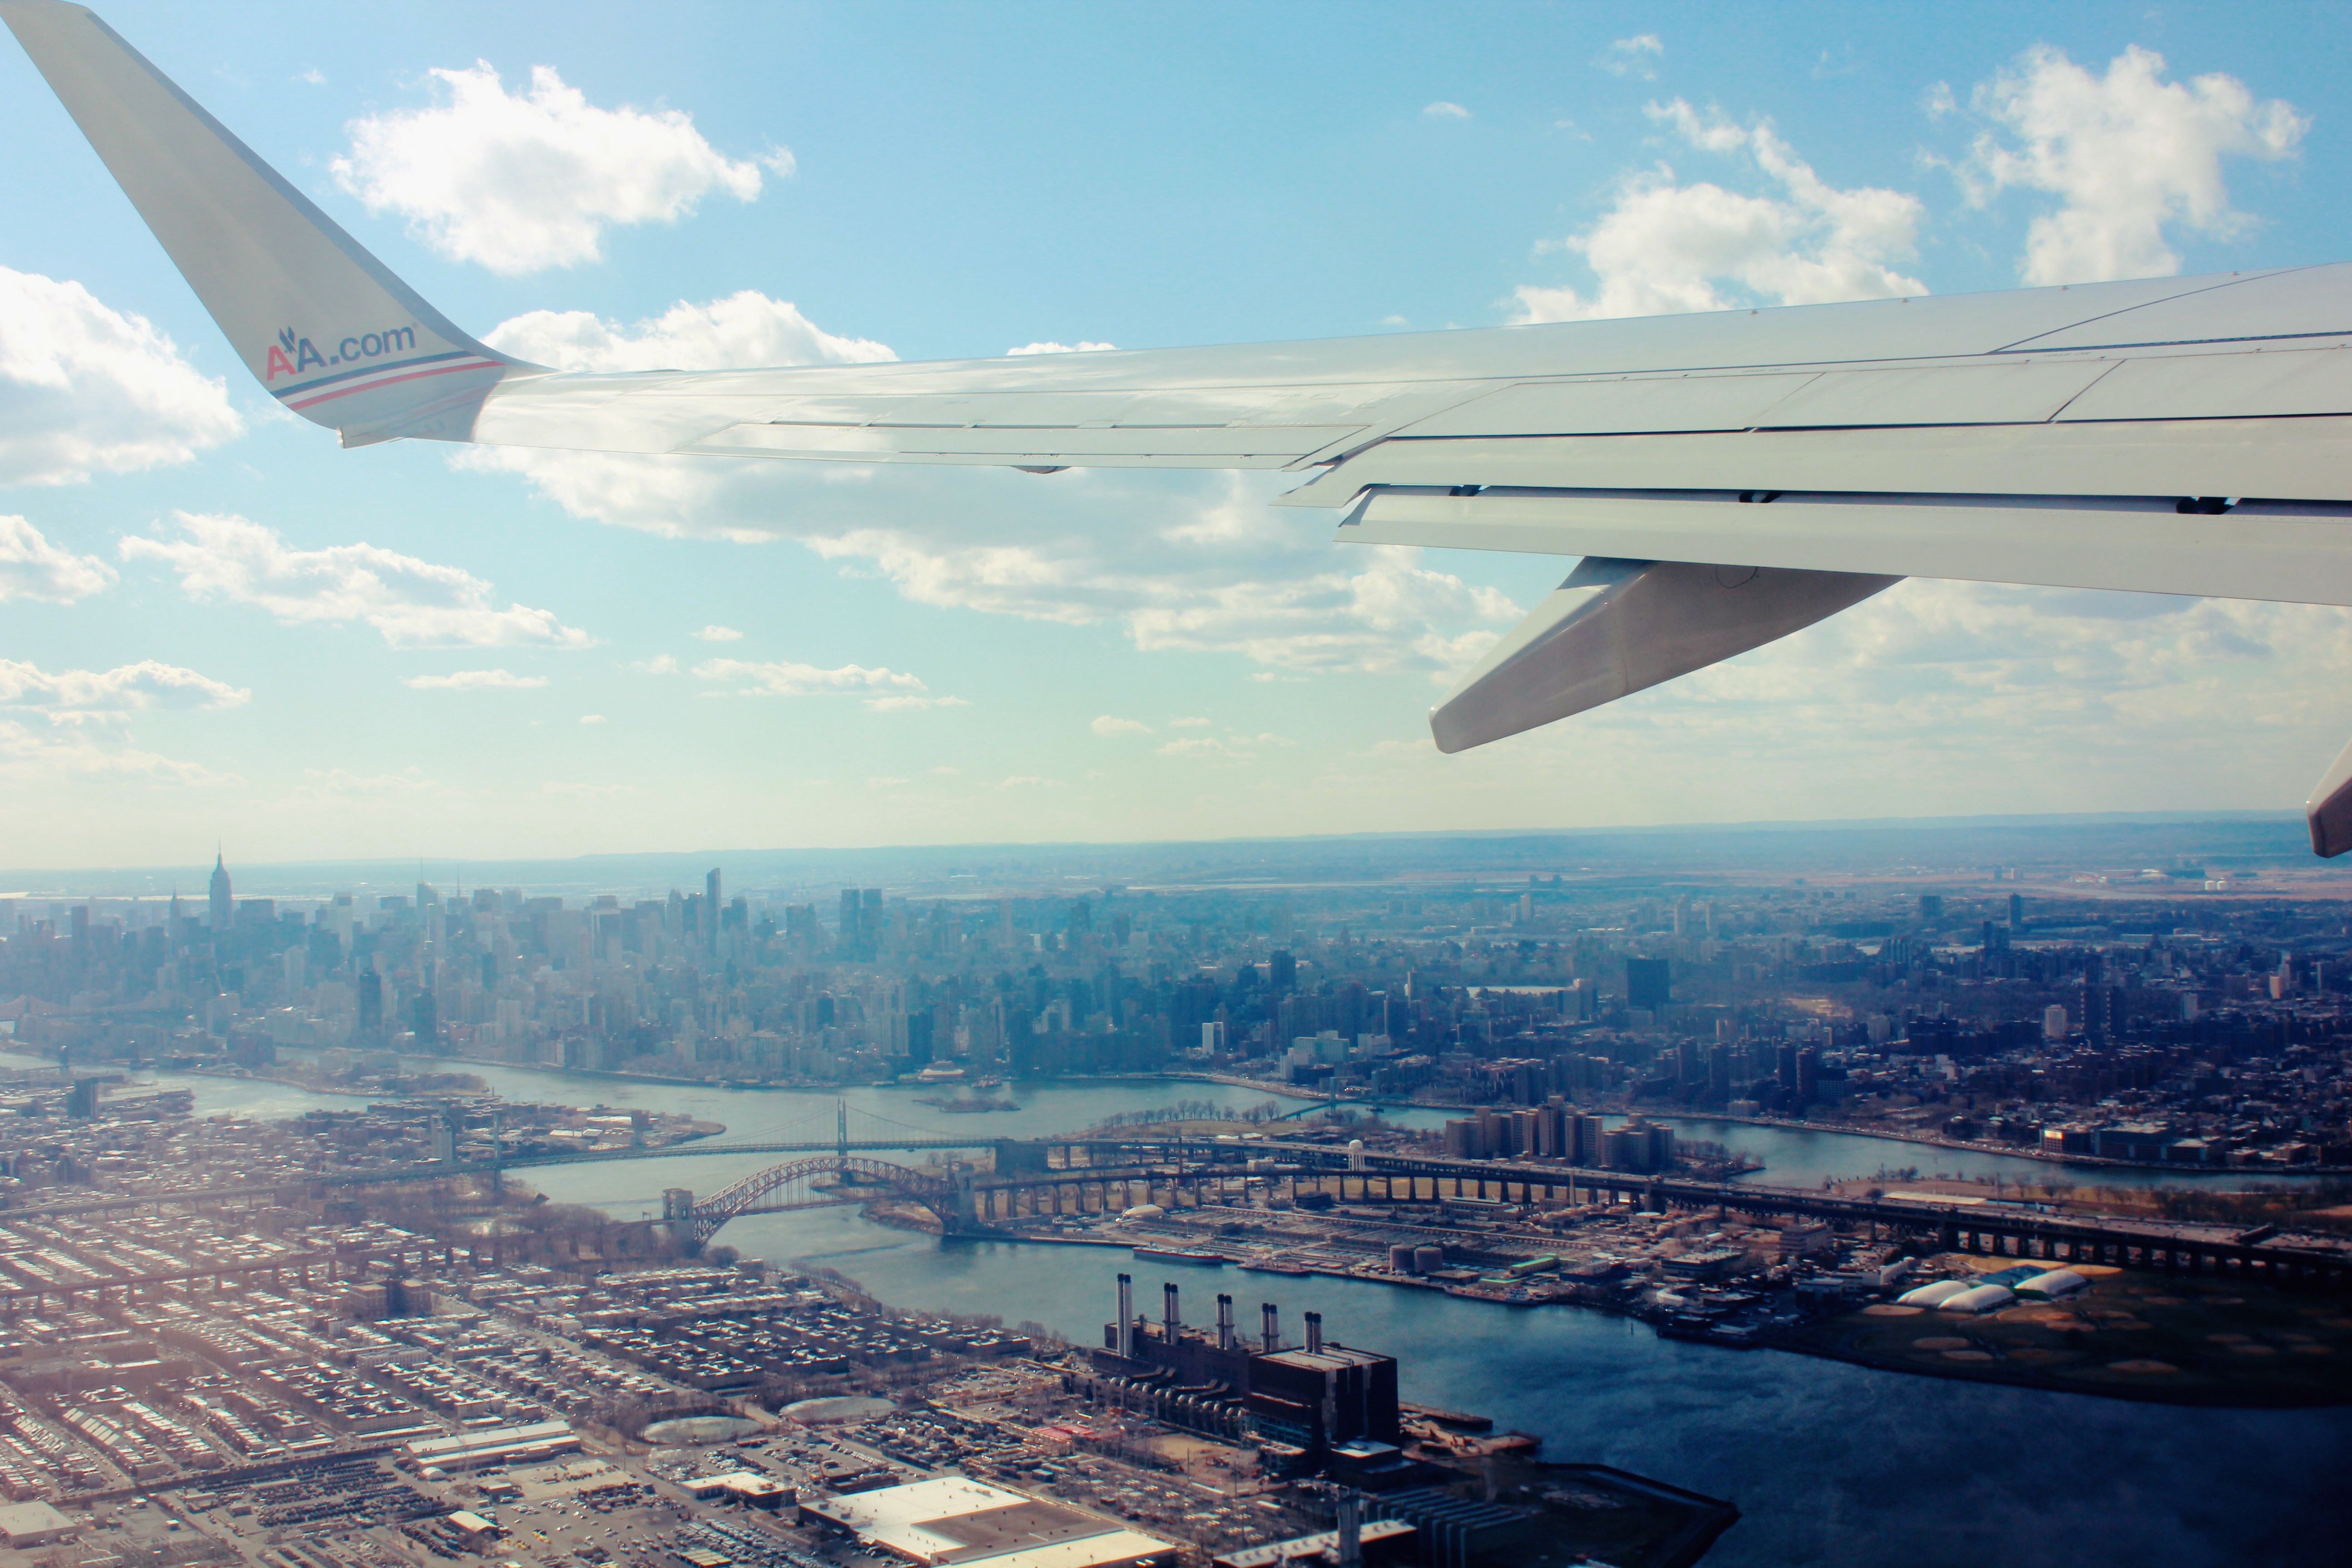
wing, sky, airplane, aircraft, vehicle, airline, aviation, flight, aerial photography, air travel, atmosphere of earth